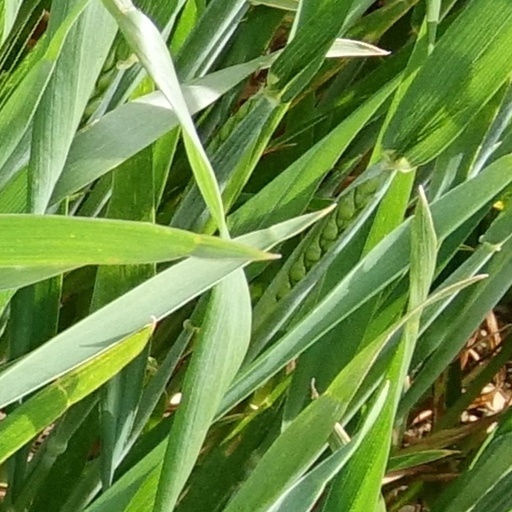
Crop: wheat